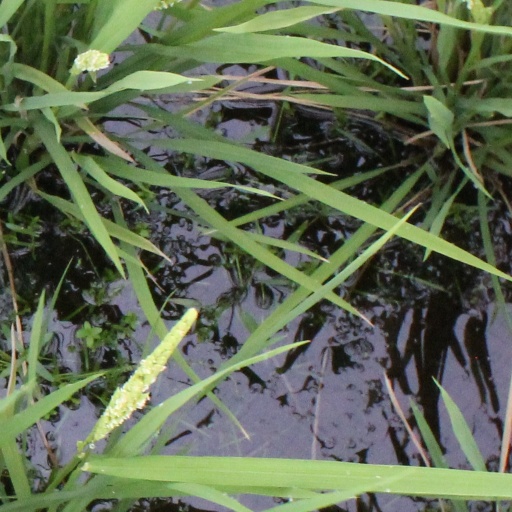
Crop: rice